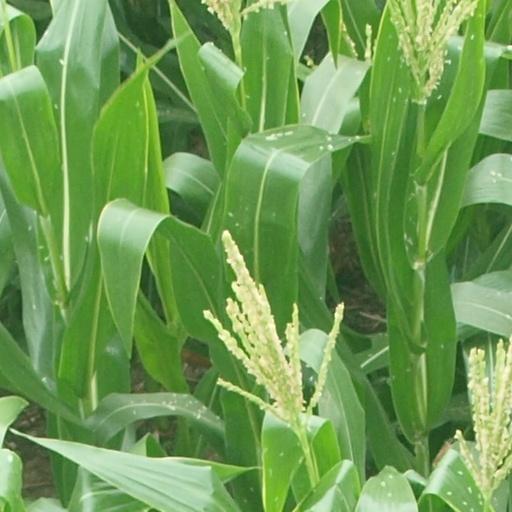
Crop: maize; corn